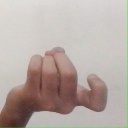
अक्षर: ज